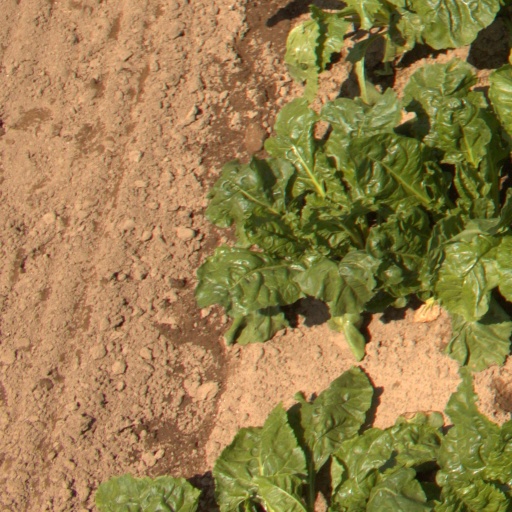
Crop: sugar beet